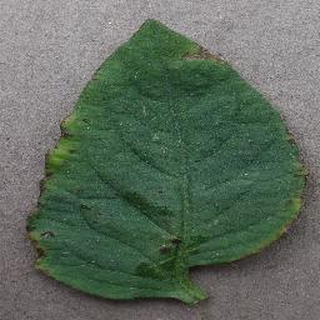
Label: tomato_bacterial_spot